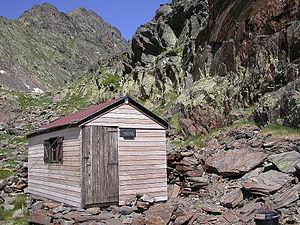
Cet article présente la liste des refuges de montagne en Andorre.